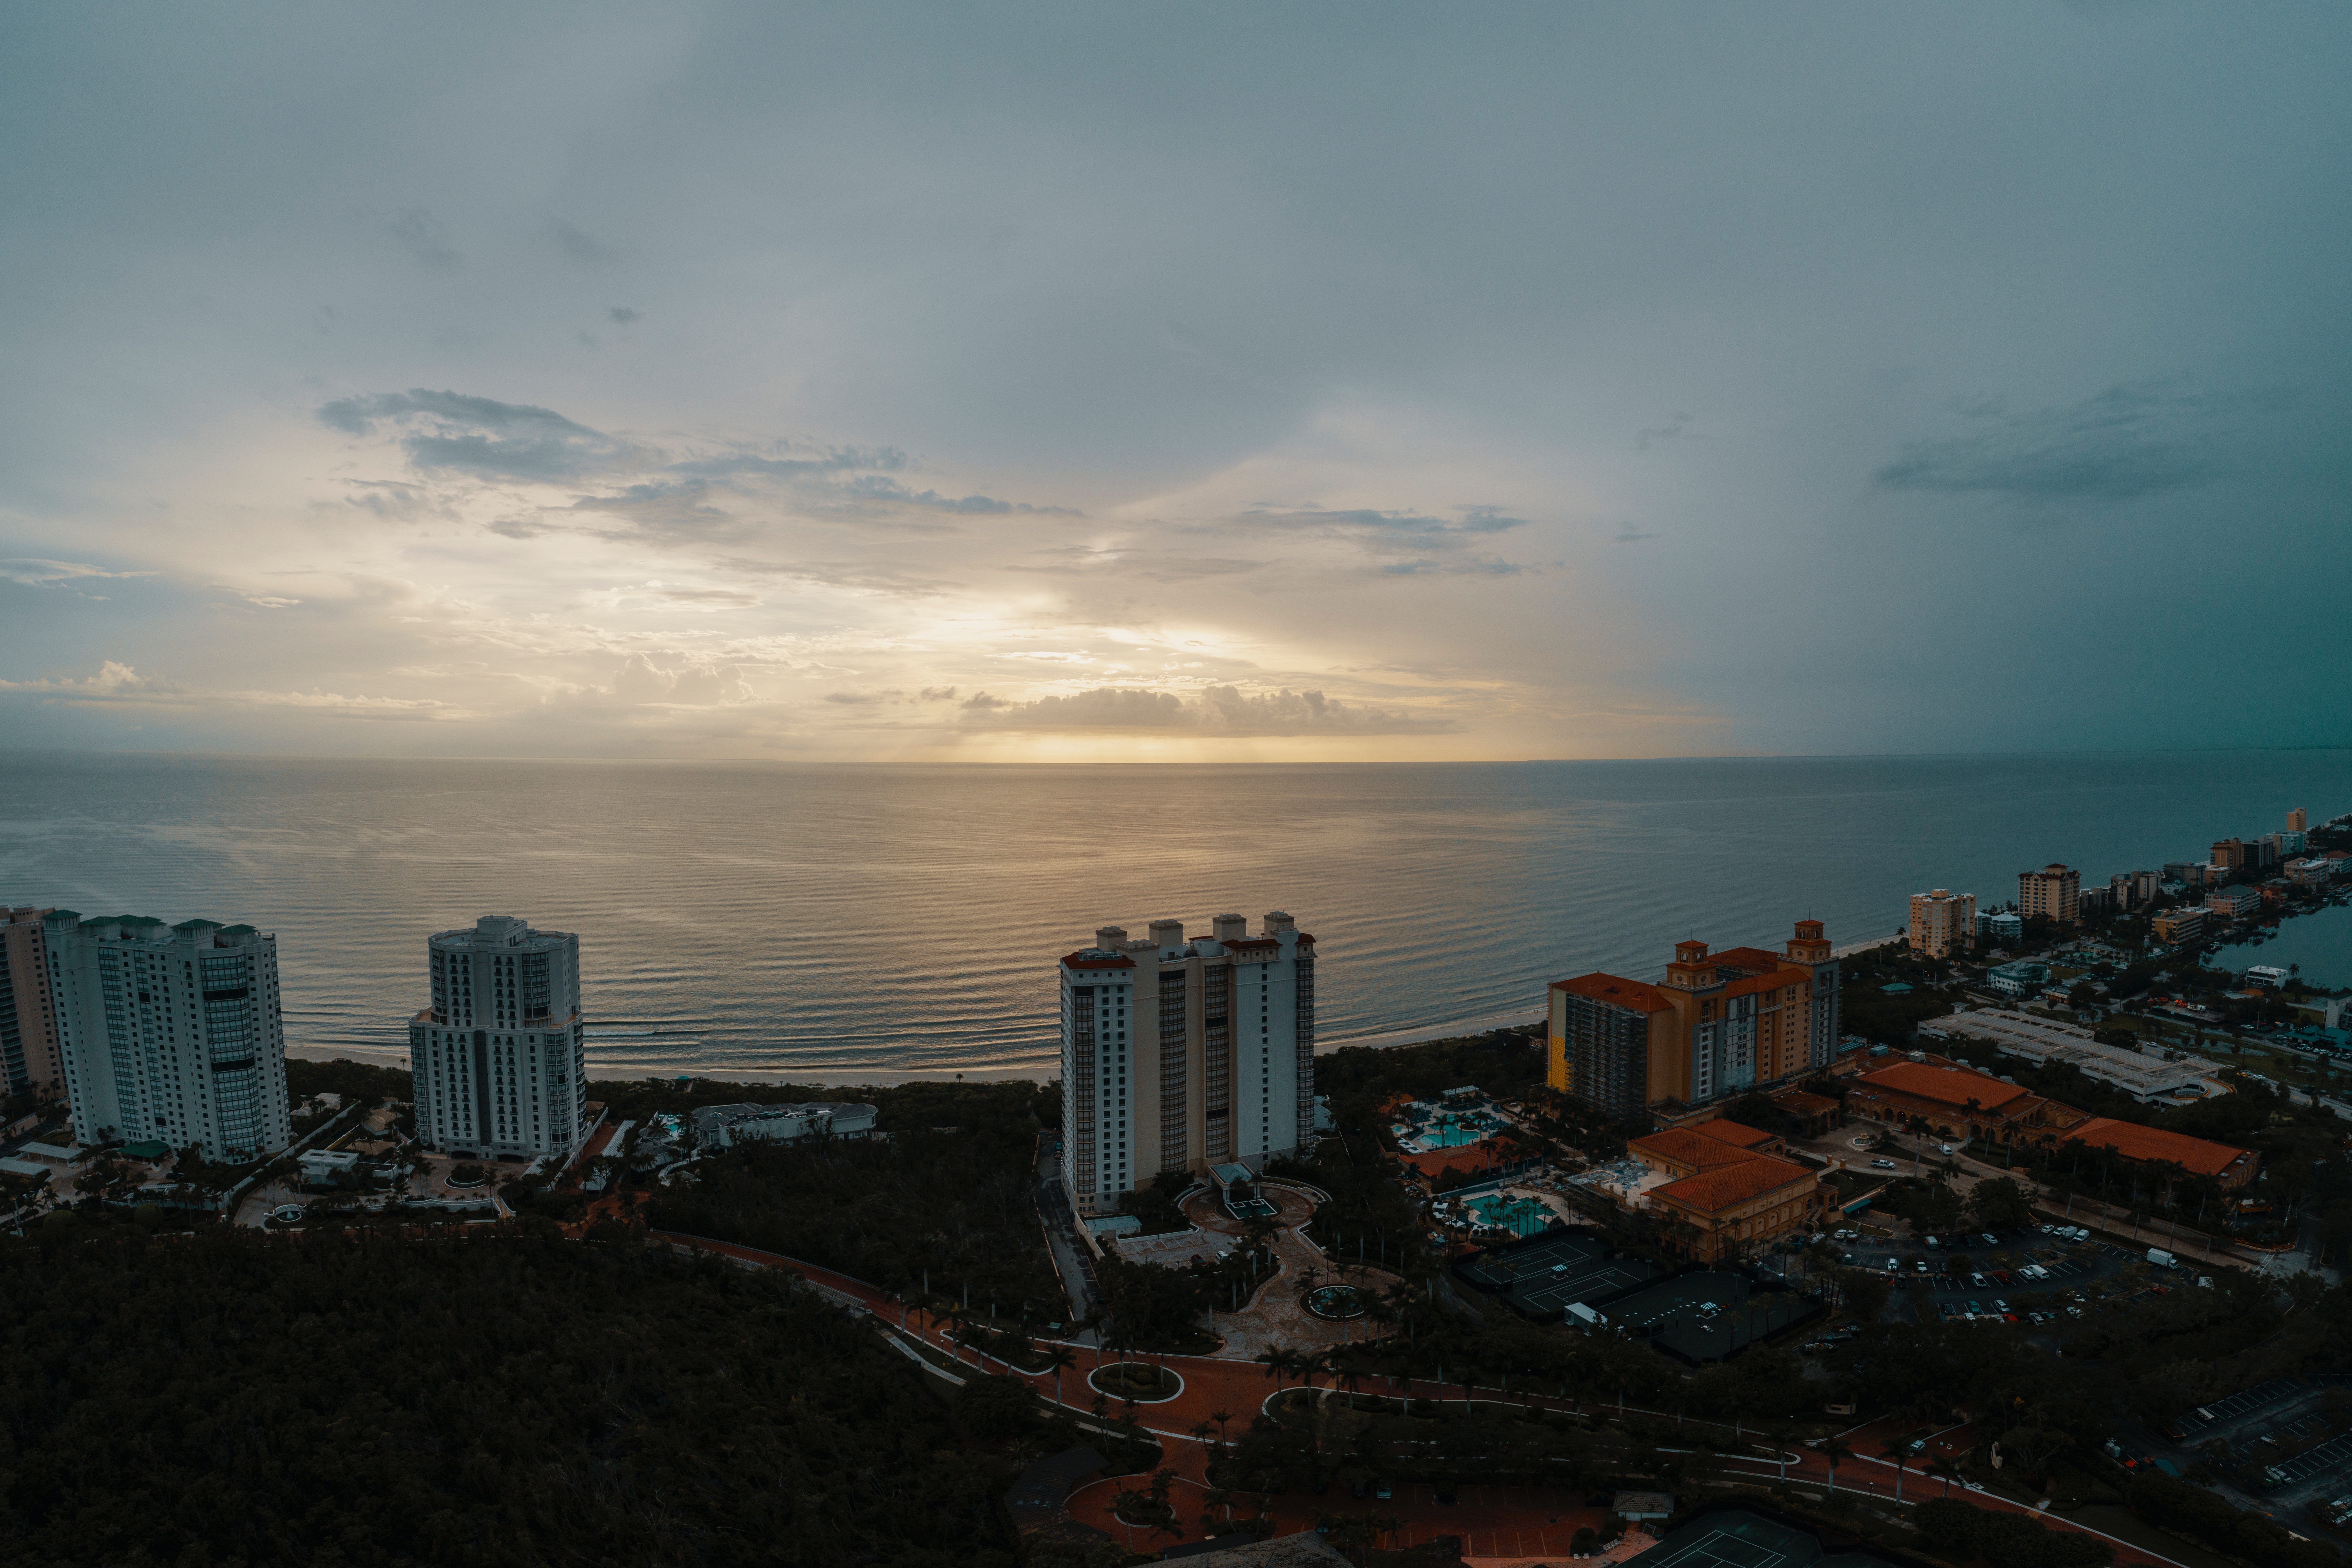
sky, horizon, metropolitan area, cloud, urban area, water, city, dusk, daytime, evening, cityscape, metropolis, sea, human settlement, morning, ocean, skyscraper, photography, sunset, skyline, tower block, atmosphere, landscape, night, architecture, bay, coast, downtown, sunlight, sound, building, vacation, river, world, panorama, dawn